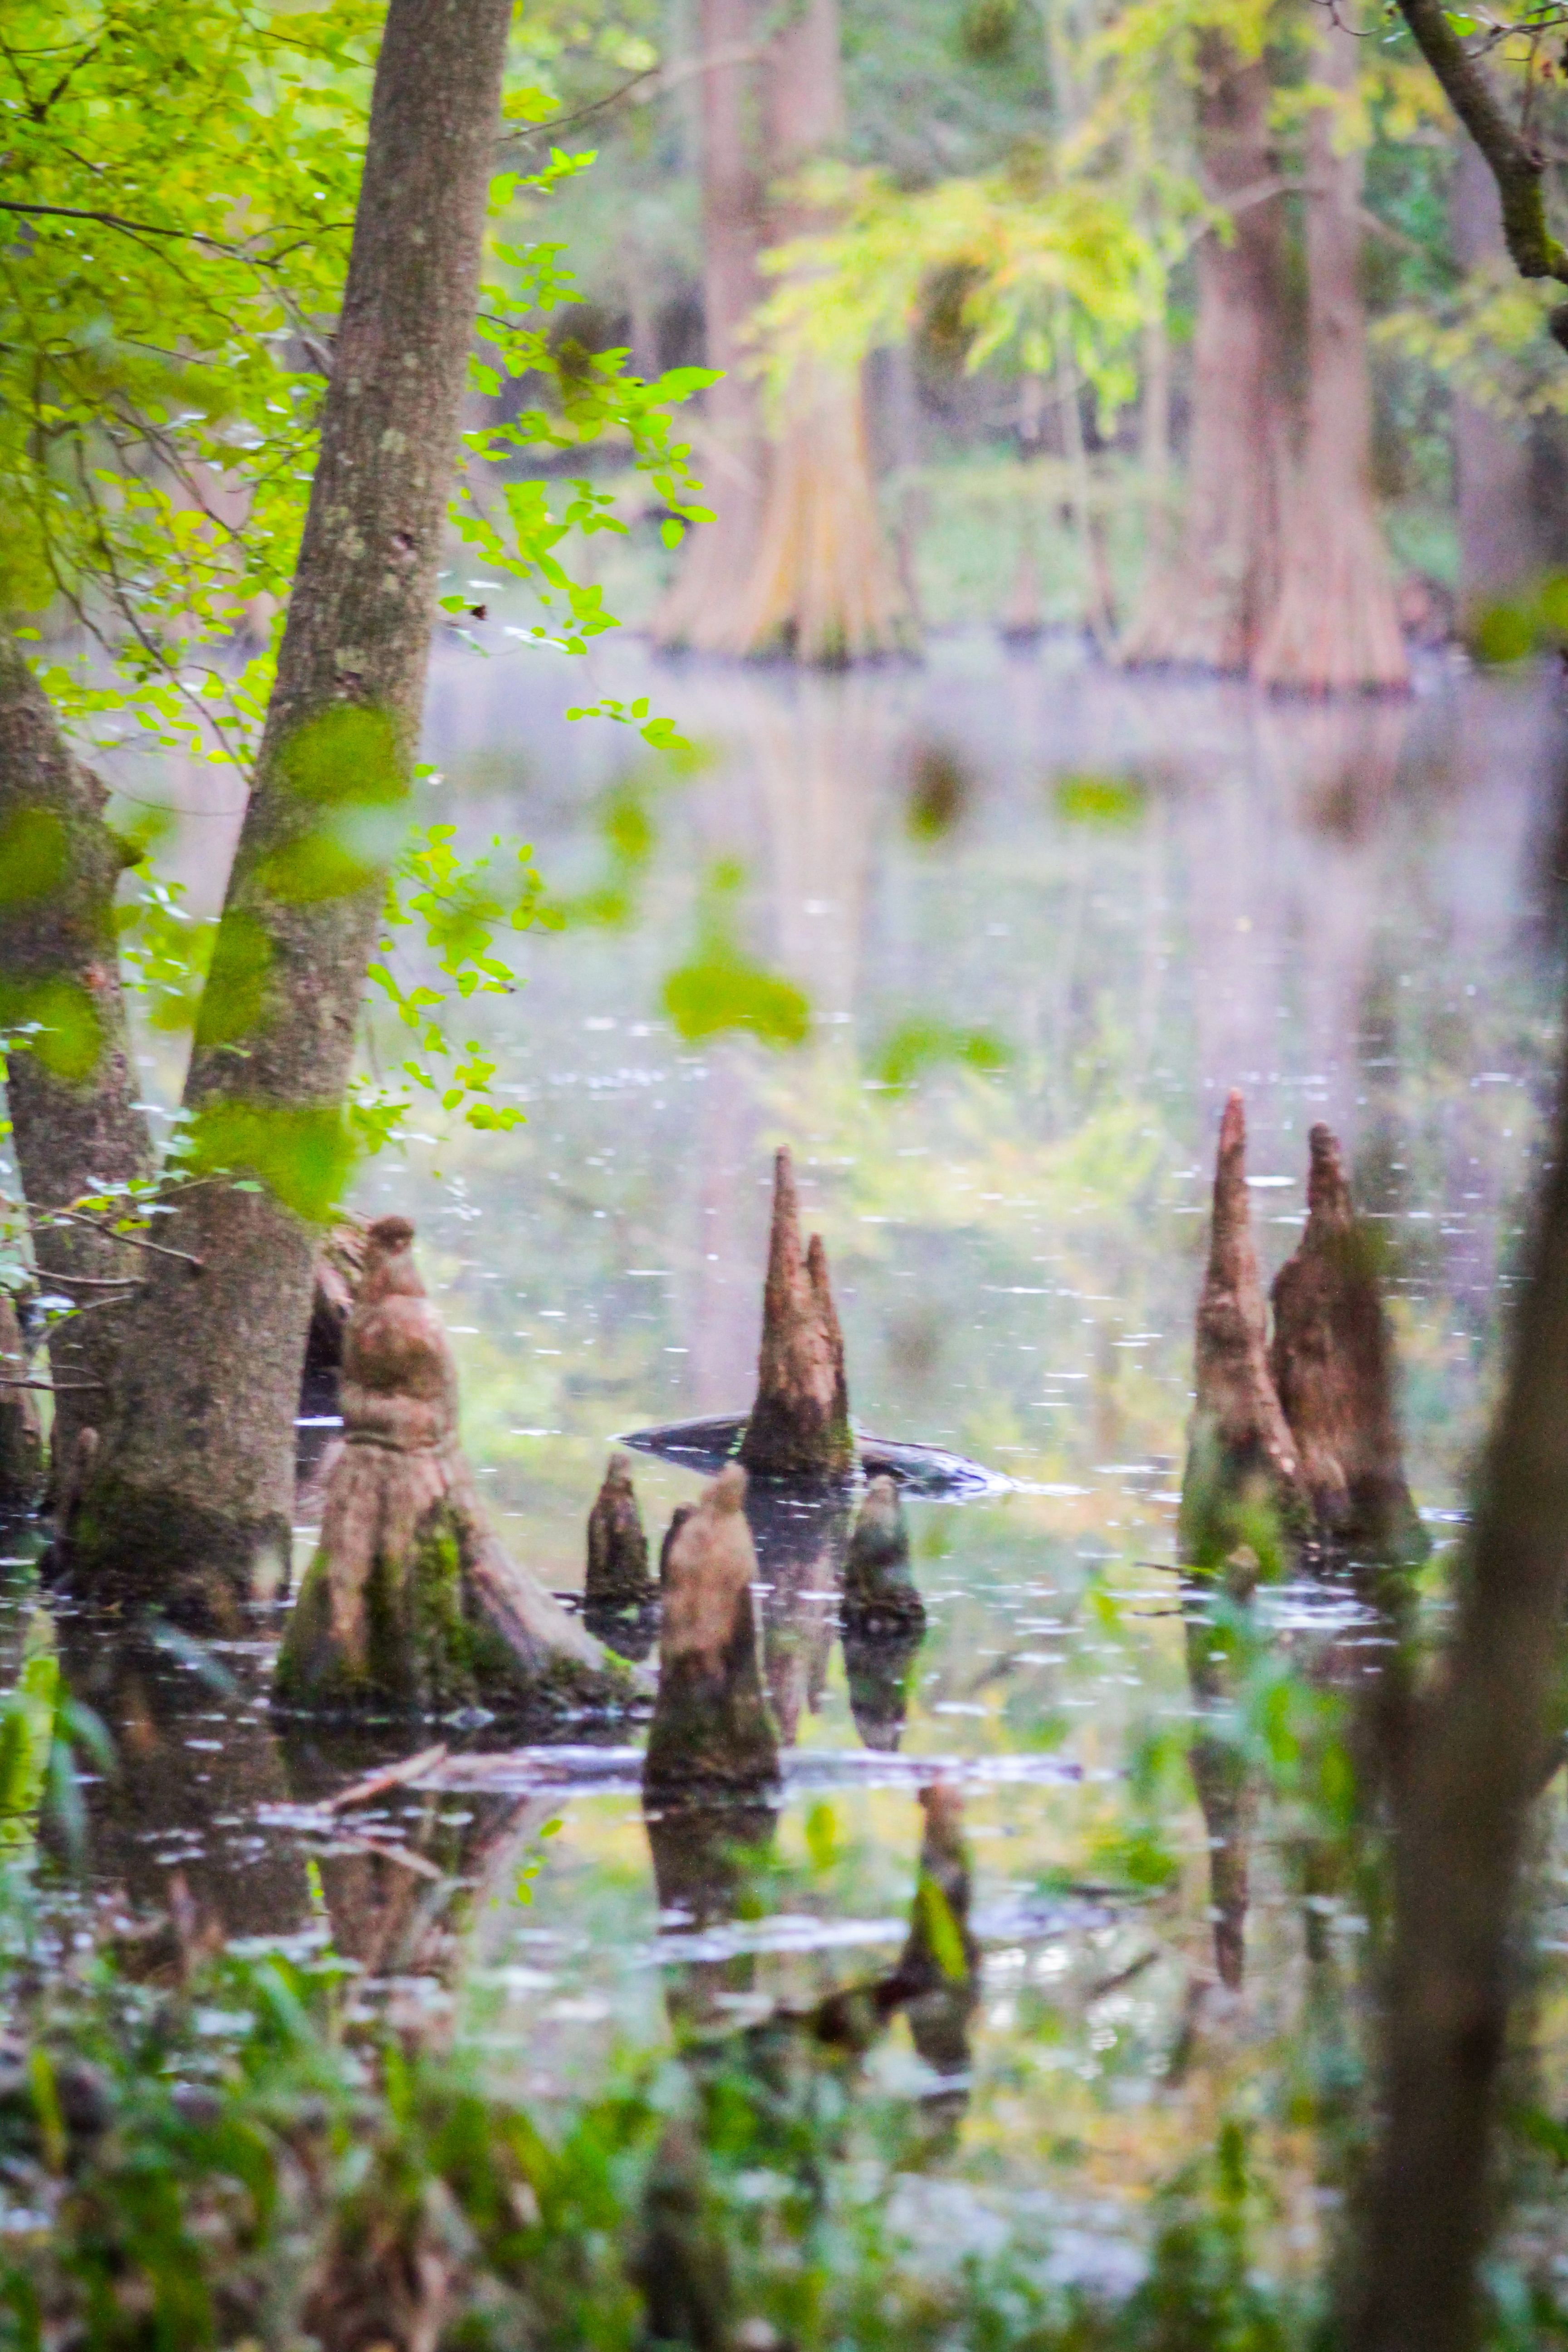
nature, trees, tree, vegetation, green, natural environment, wildlife, nature reserve, forest, old growth forest, biome, jungle, woodland, trunk, Northern hardwood forest, swamp, plant, grove, woody plant, sunlight, bayou, wetland, national park, adaptation, temperate broadleaf and mixed forest, rainforest, fawn, branch, state park, valdivian temperate rain forest, wood, temperate coniferous forest